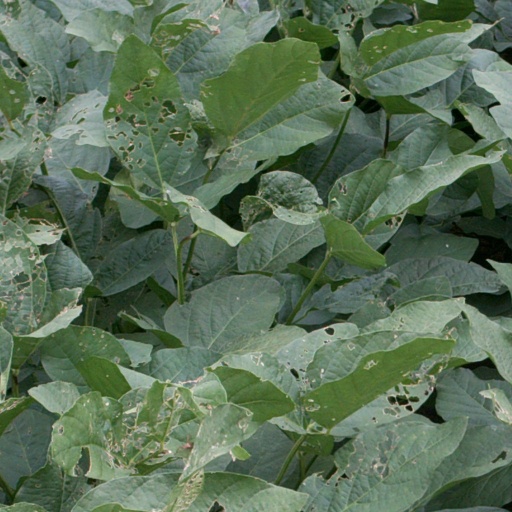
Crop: soybean